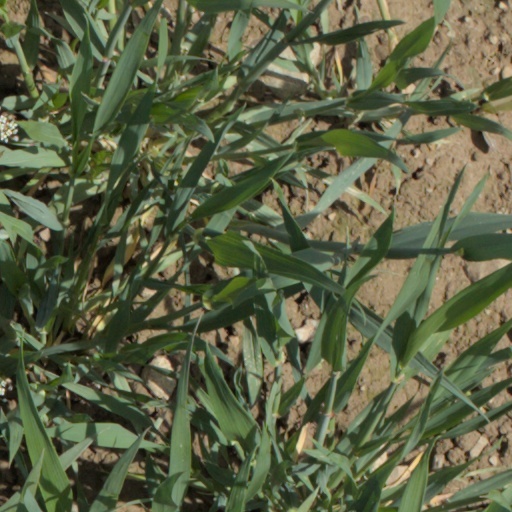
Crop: wheat